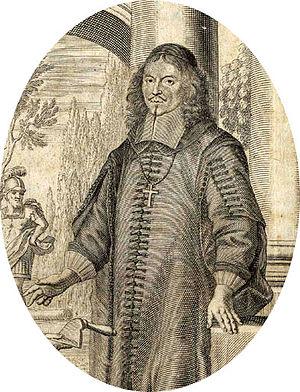
Les Sonates du Rosaire, également connues sous le titre de Sonates du Mystère, constituent un cycle de quinze sonates pour violon avec basse continue et une passacaille pour violon seul, œuvre majeure du compositeur Heinrich Ignaz Franz Biber composée vers 1678. Le cycle porte les numéros C 90 à 105 dans le catalogue de ses œuvres.
Maximilian Gandolph von Künburg, né le 30 octobre 1622 à Graz en Styrie et mort le 3 mai 1687 à Salzbourg, fut archevêque de Salzbourg à partir de 1668 et un cardinal germanique du XVIIᵉ siècle. Il est l'oncle du cardinal Wolfgang Hannibal von Schrattenbach.